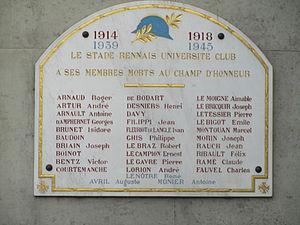
Plaque commémorative à la mémoire des membres du Stade rennais UC morts durant la Première Guerre mondiale, visible au stade de la route de Lorient.
Le Roazhon Park est le principal stade de la ville de Rennes. Érigé le 15 septembre 1912, il est utilisé par le Stade rennais football club. Propriété de la Ville de Rennes, il est rénové à plusieurs reprises avant-guerre, dans les années 1950 et à la fin des années 1980. Entre 1999 et 2004, l'ensemble des tribunes du stade sont rénovées ou entièrement reconstruites, ce qui lui permet d'accroître sensiblement sa capacité d'accueil pour atteindre près de 30 000 places assises.